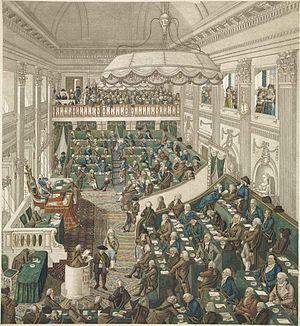
Première session de l'Assemblée nationale à La Haye, la République Batave (des Pays-Bas), de Mars 1, 1796 au 31 Août 1797. Vue de la salle d'assemblée (ancienne salle de bal du Palais de la stathouder) avec ses membres, tous avec le ruban de représentant. Gauche du président Peter Paul, à l'avant gauche un haut-parleur à l'ambon. Dans le fond de la galerie publique complète.